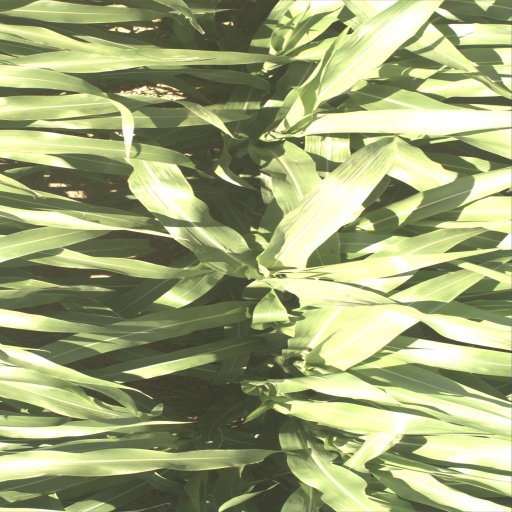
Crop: sorghum